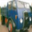
Label: truck